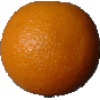
Label: Orange 1